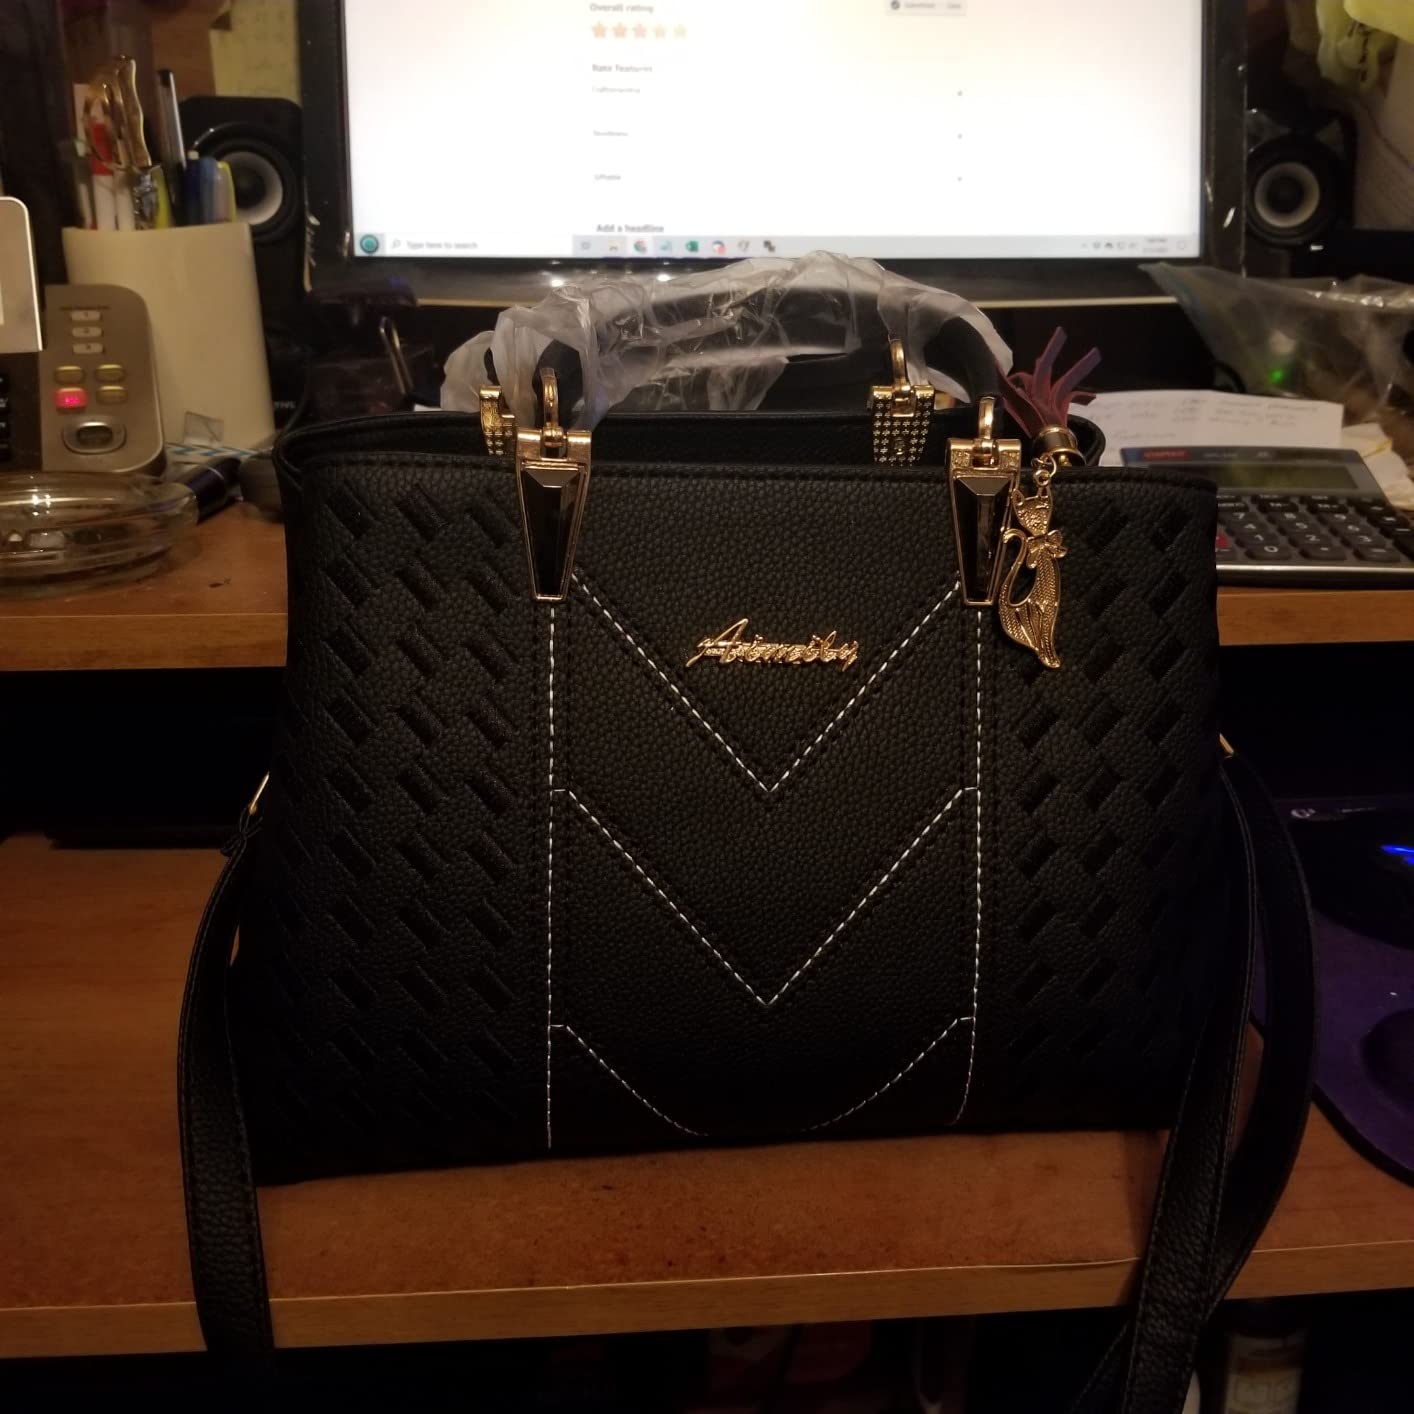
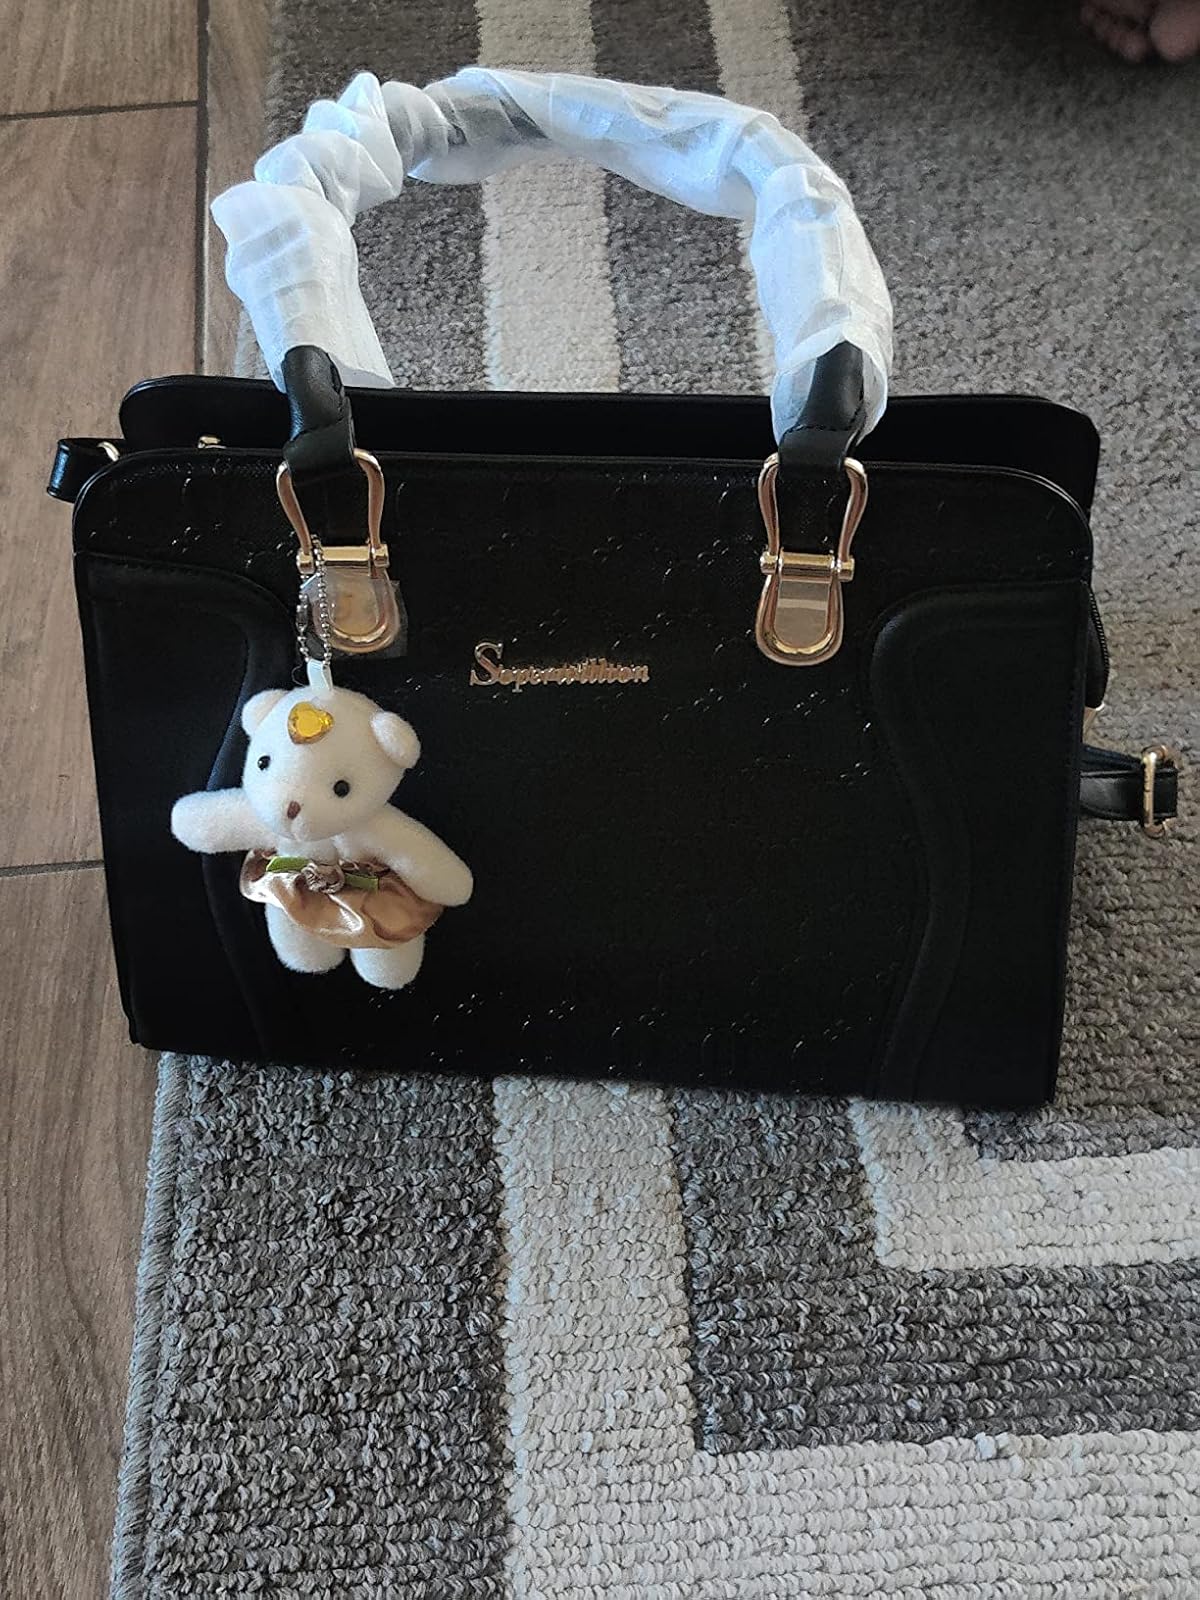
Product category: accessories_handbag
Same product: no